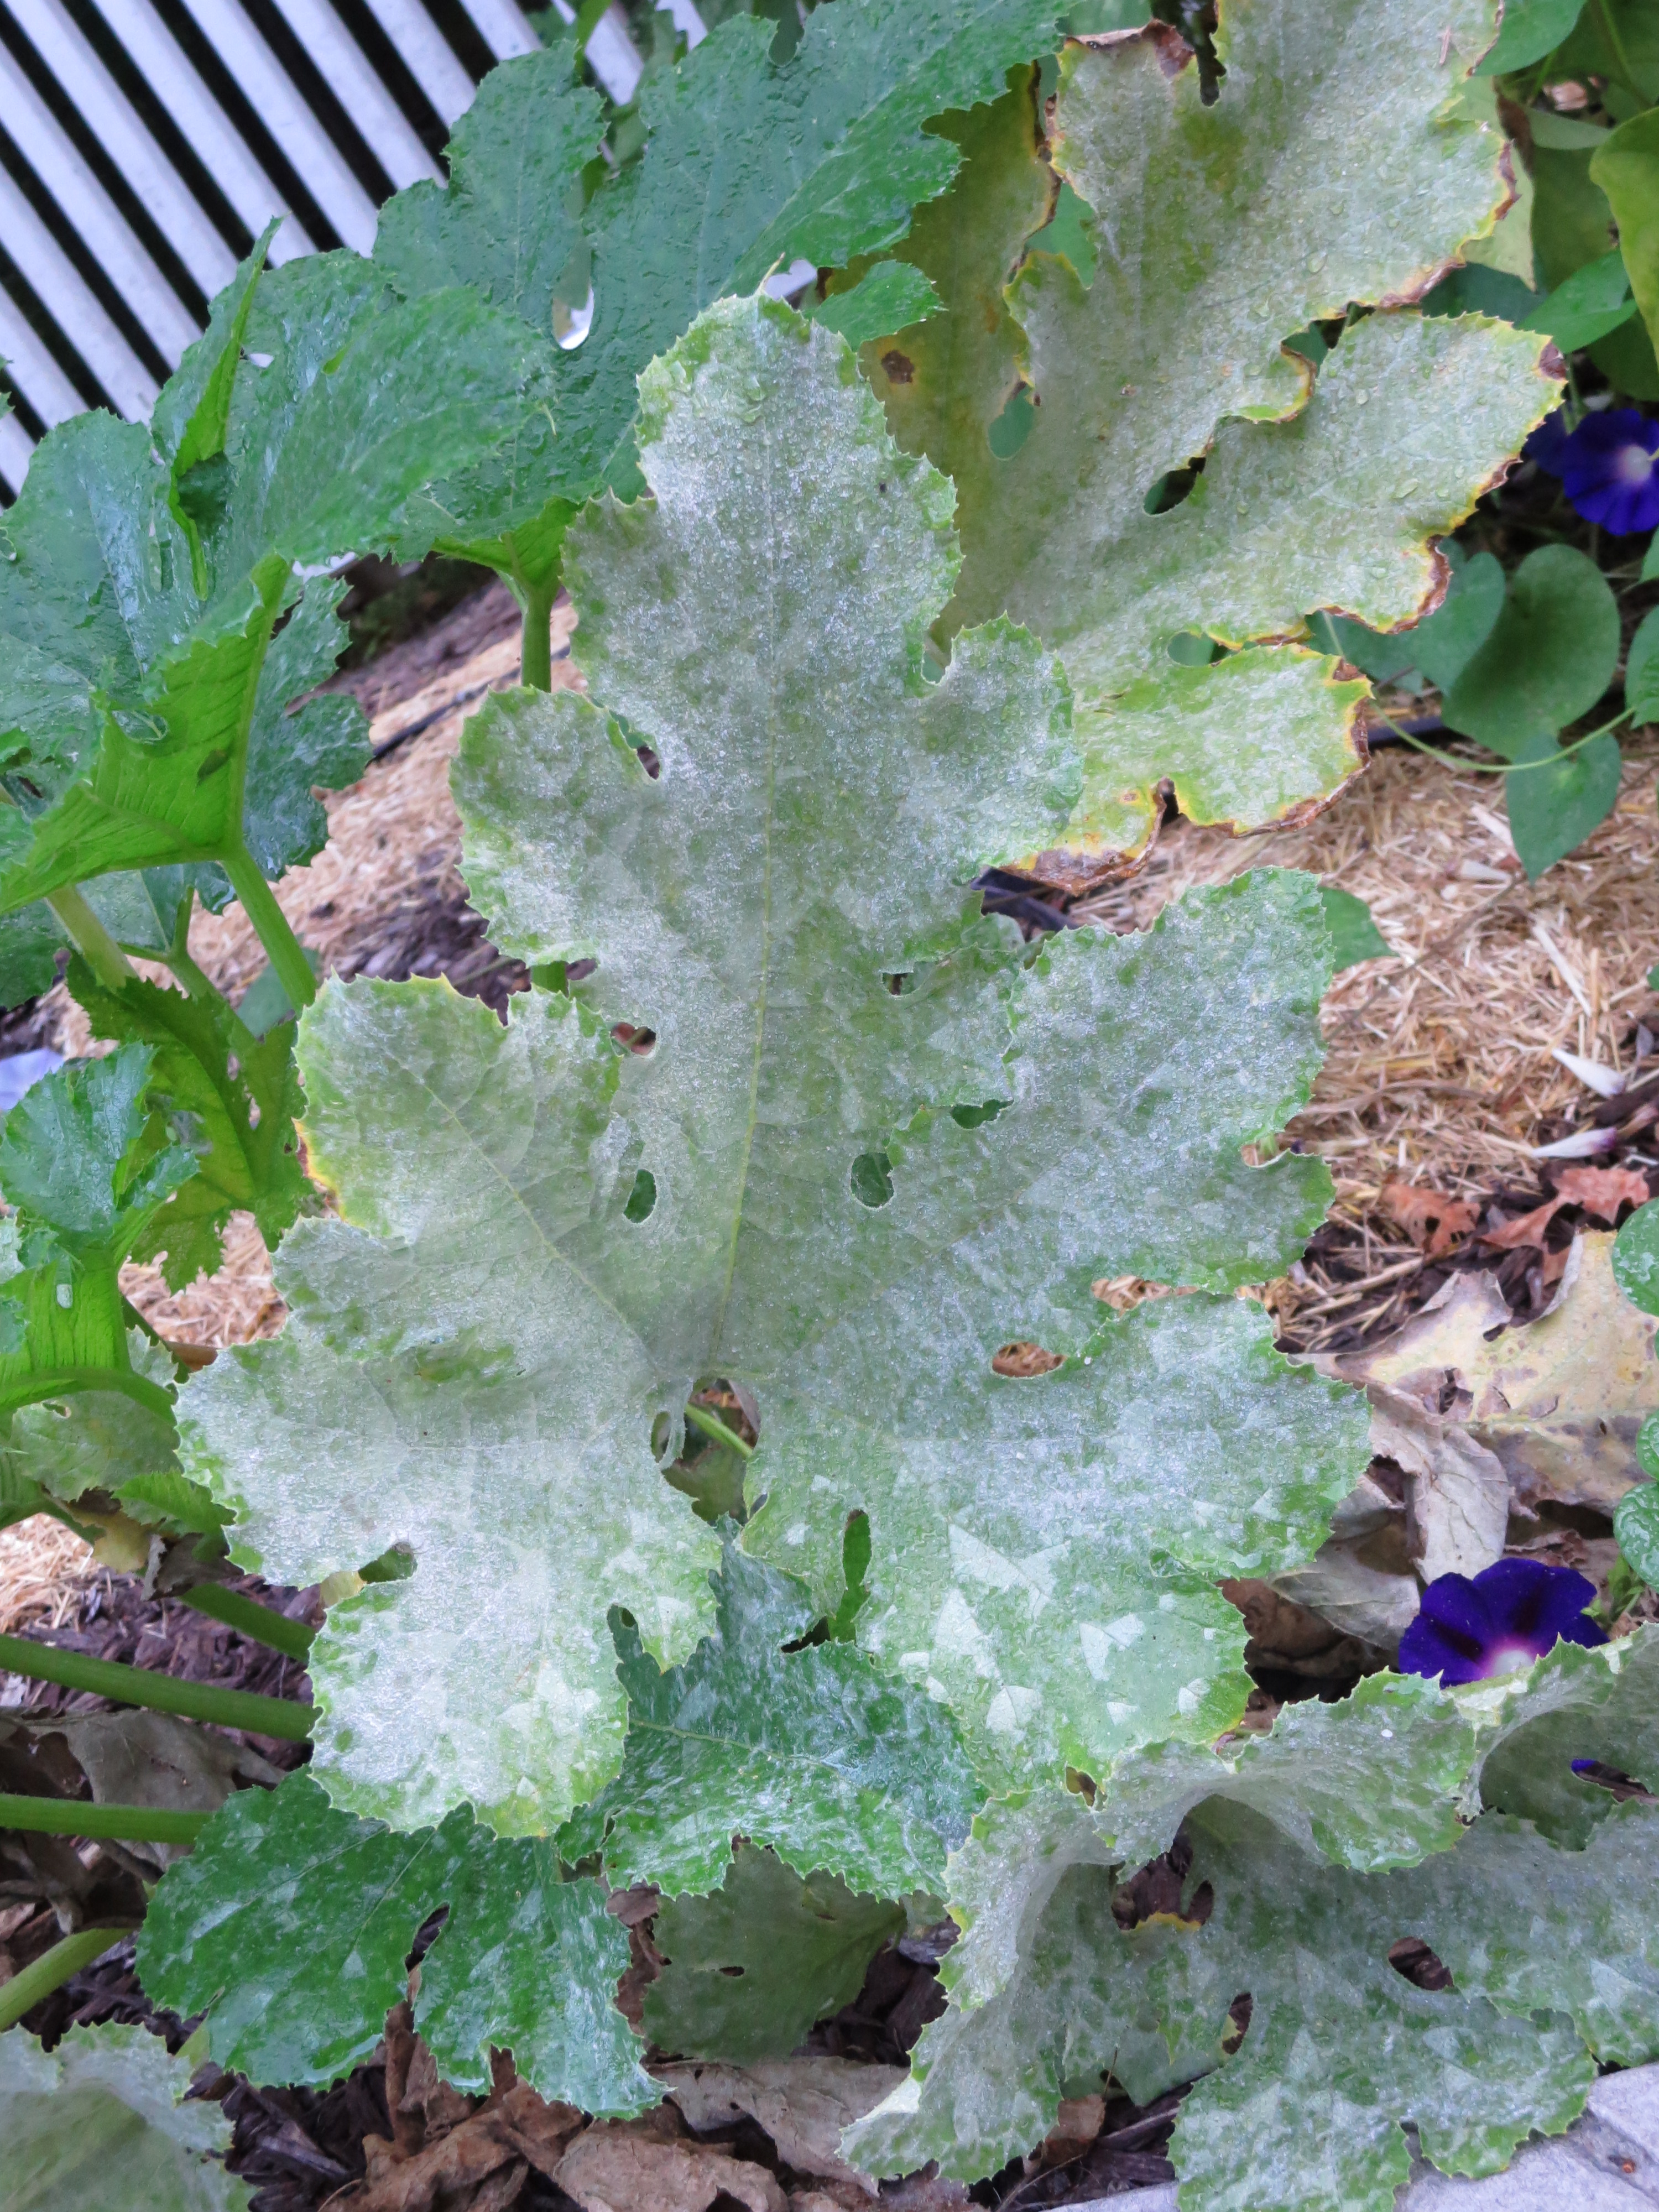
Labels: Squash Powdery mildew leaf, Squash Powdery mildew leaf, Squash Powdery mildew leaf